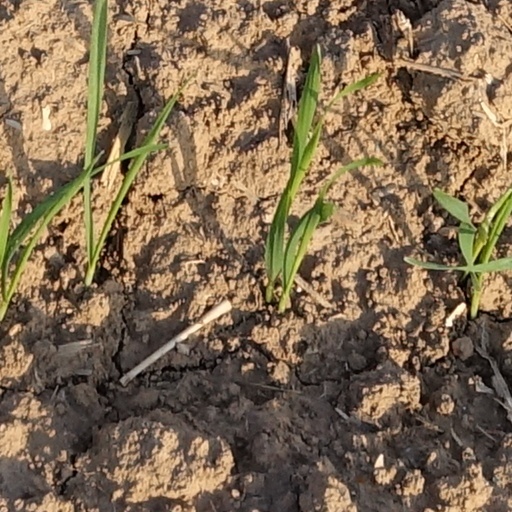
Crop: wheat